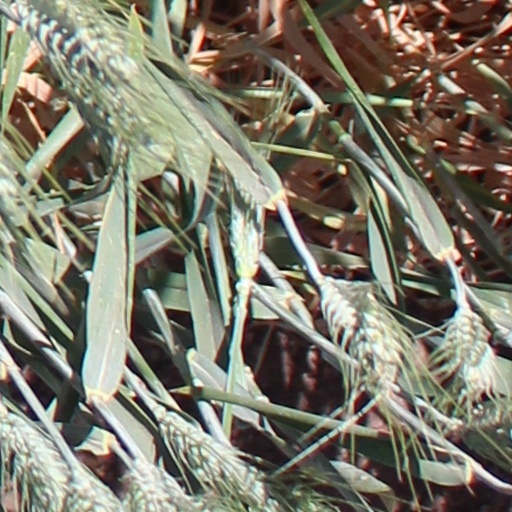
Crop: wheat